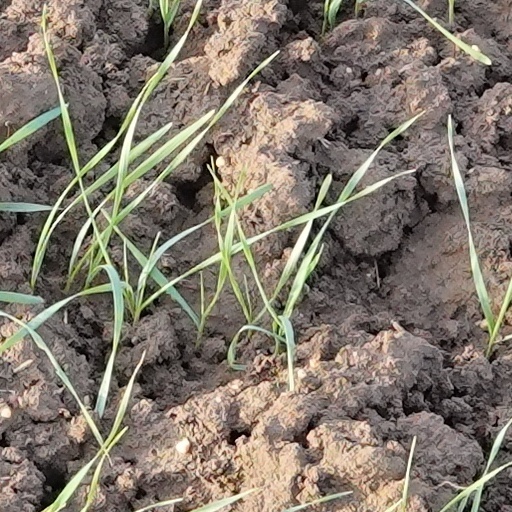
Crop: wheat